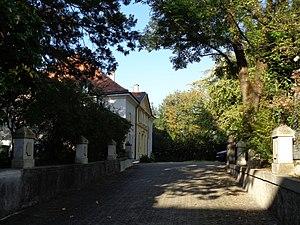
Sur Roche, maison de campagne avec orangerie à Renens.